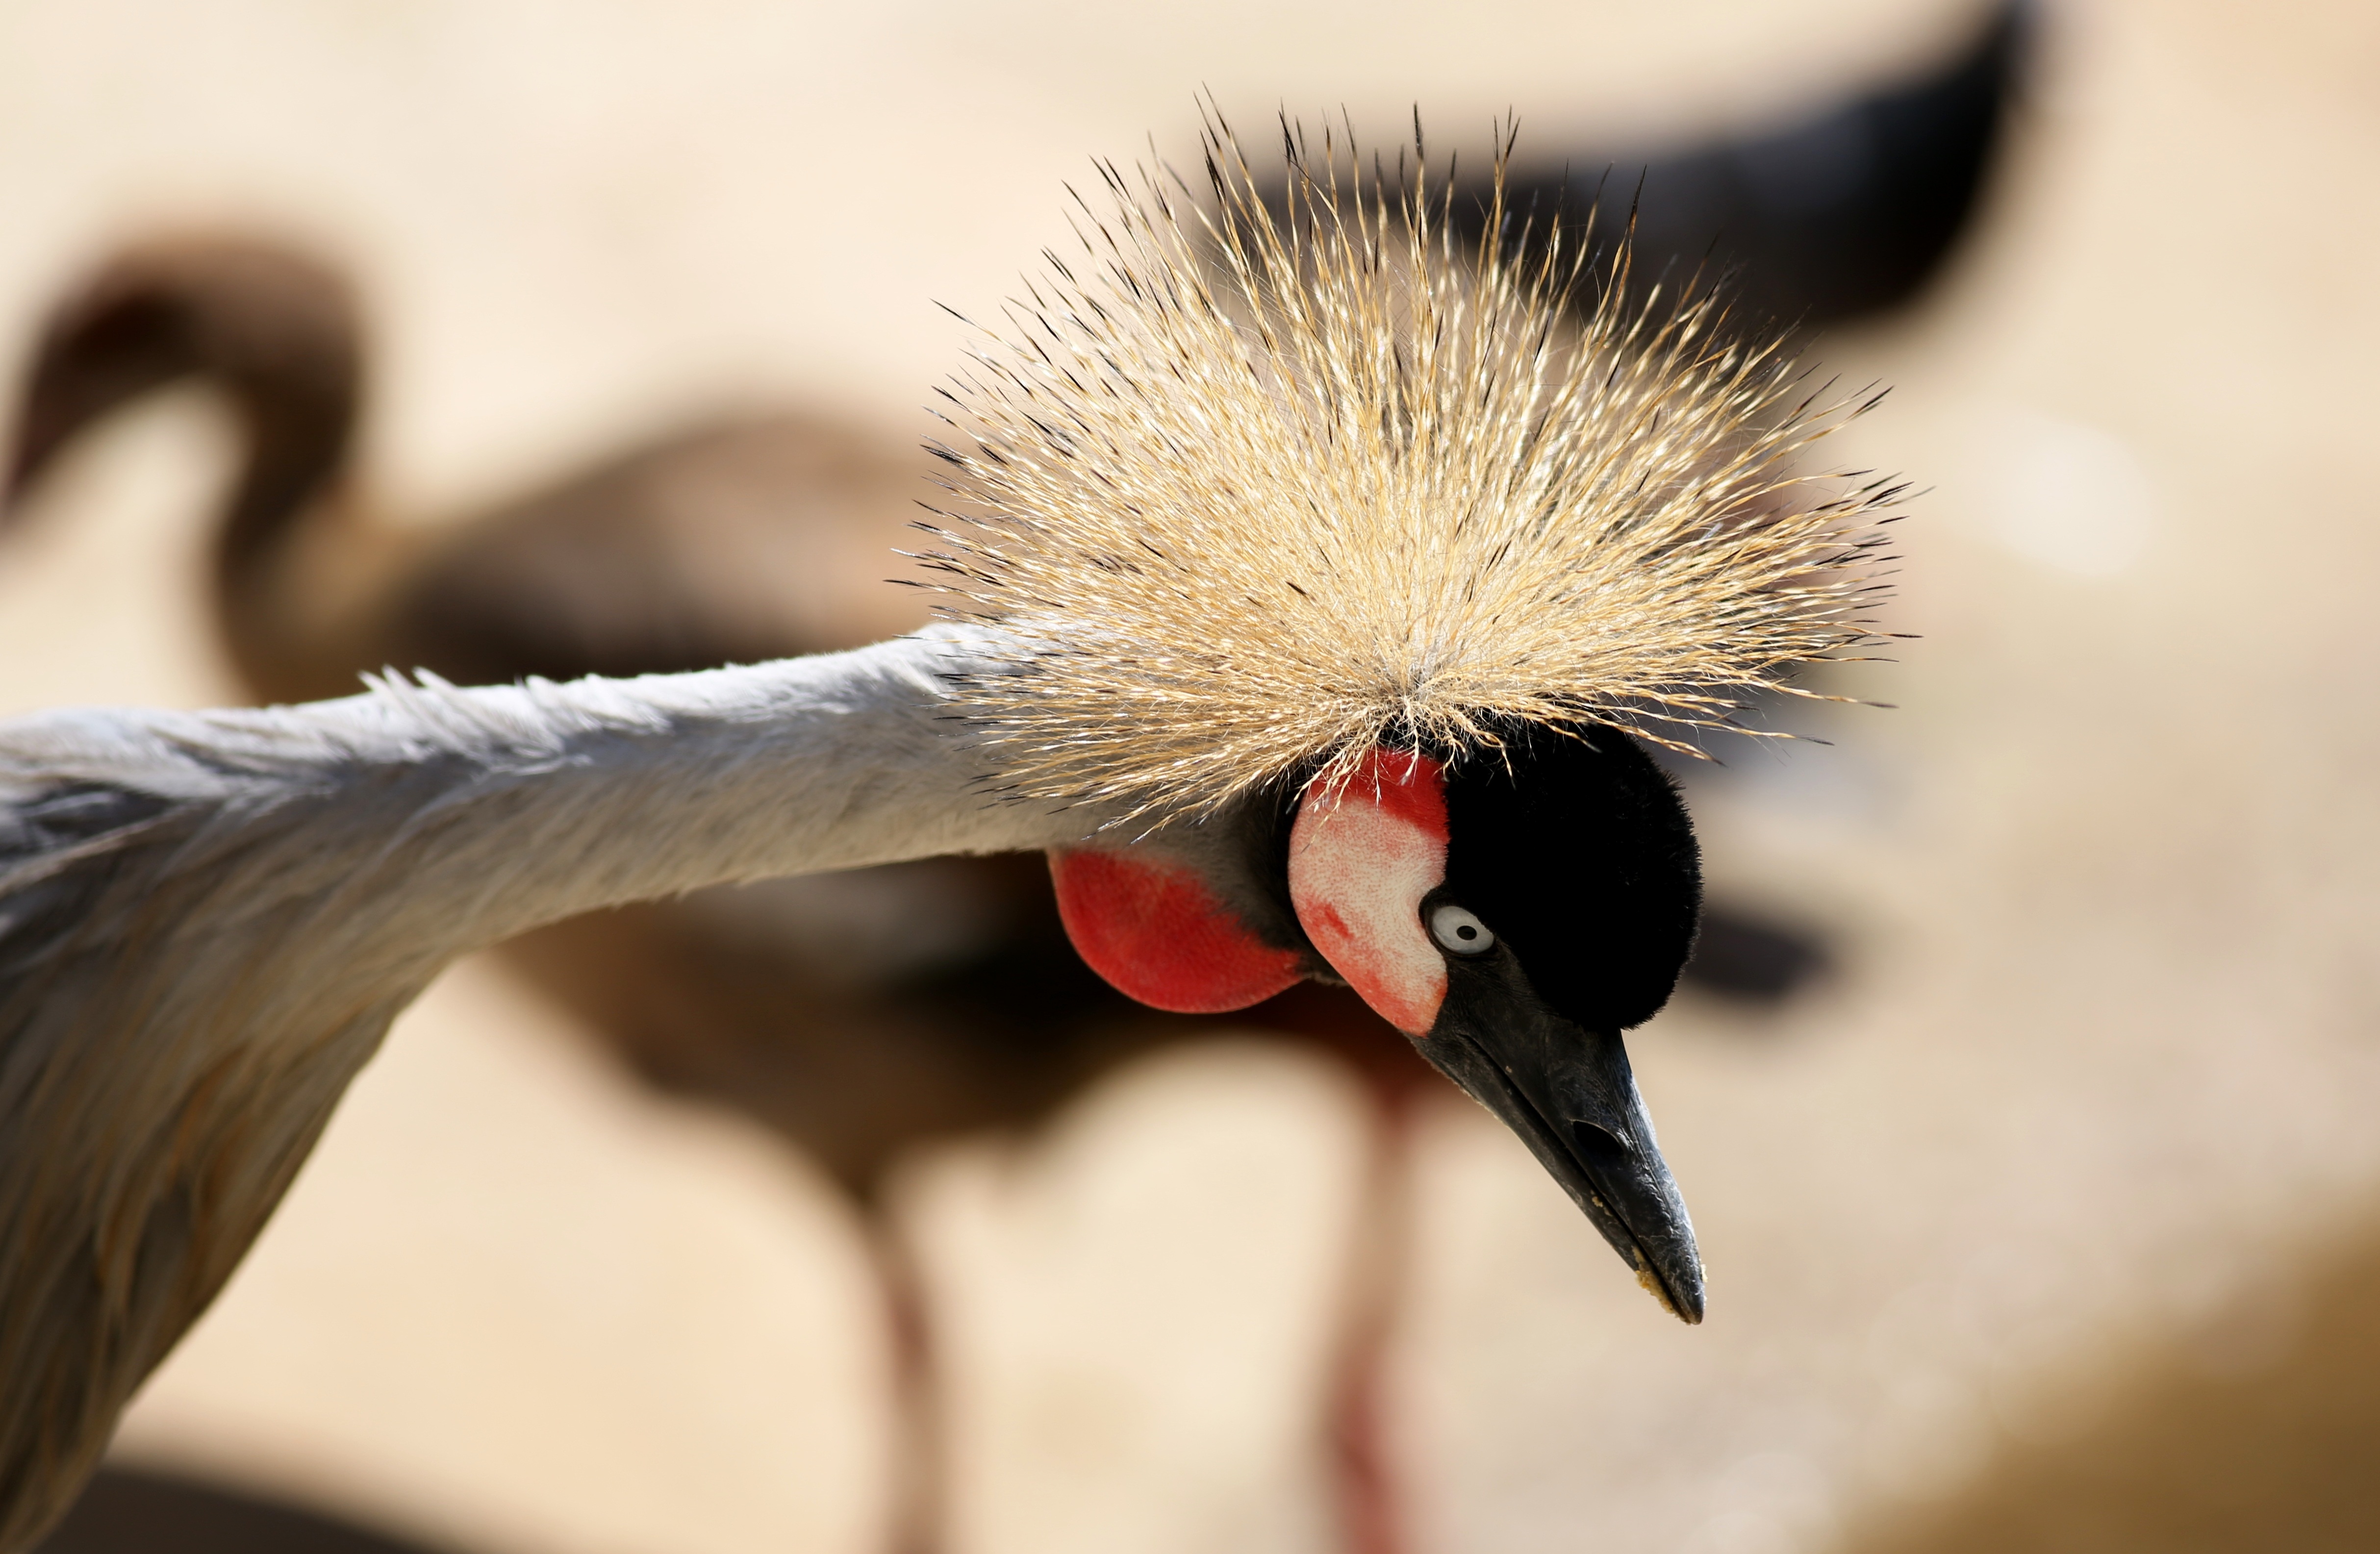
bird, photography, flower, wildlife, beak, closeup, fauna, close up, crown, crest, head, crane, macro photography, crowned crane, crane like bird